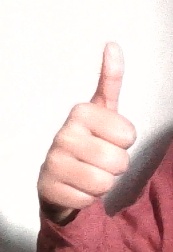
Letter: aleff